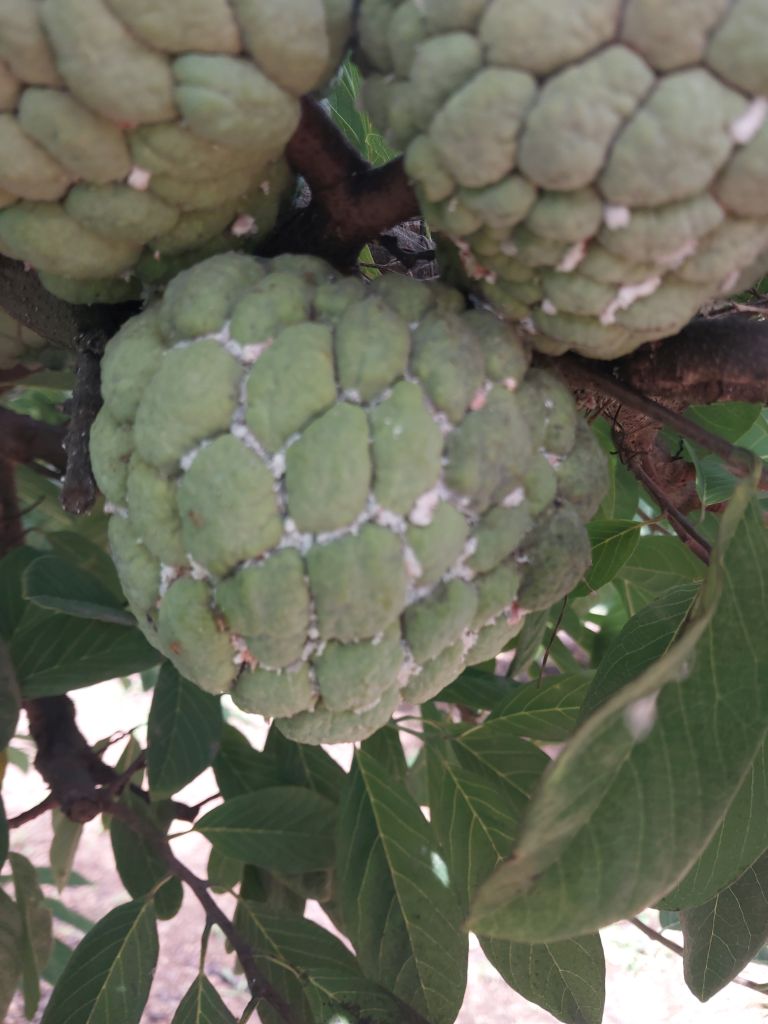
Disease label: Mealy Bug